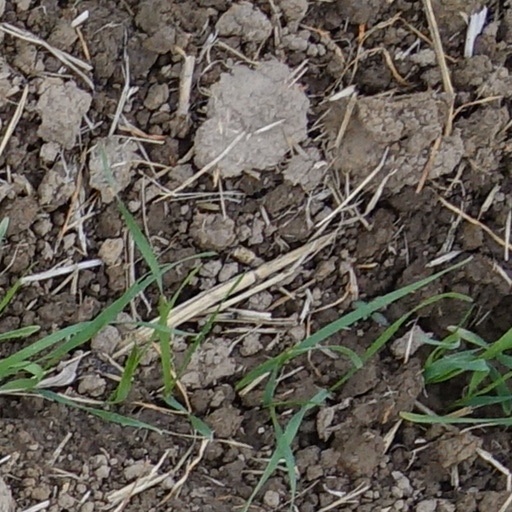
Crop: wheat